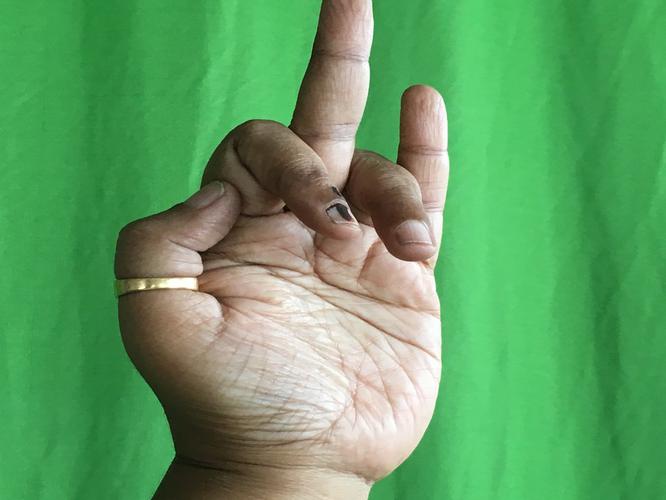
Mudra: Shukatundam
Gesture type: single_hand